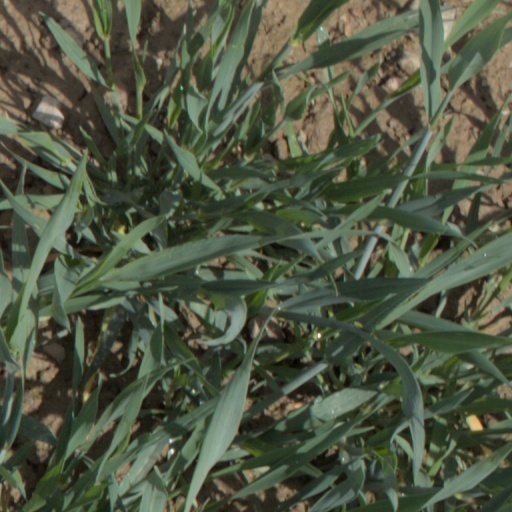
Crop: wheat